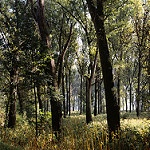
Label: forest